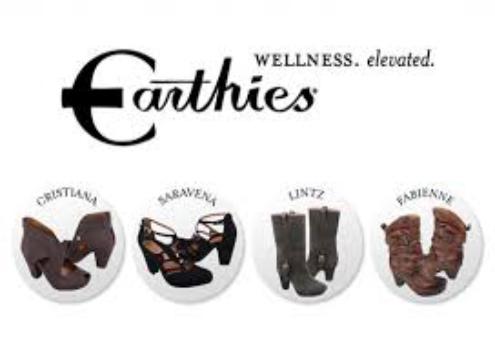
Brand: Earthies
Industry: Clothes